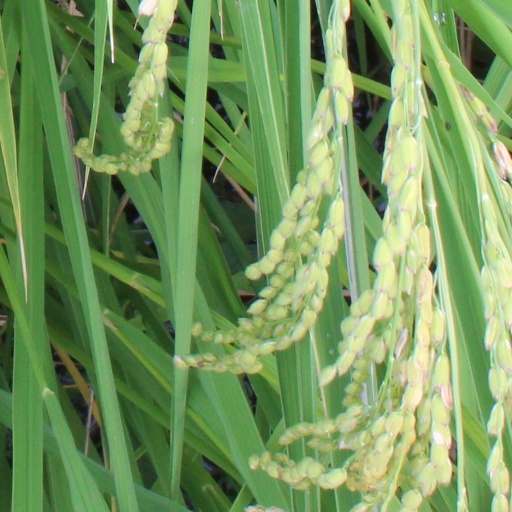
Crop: rice